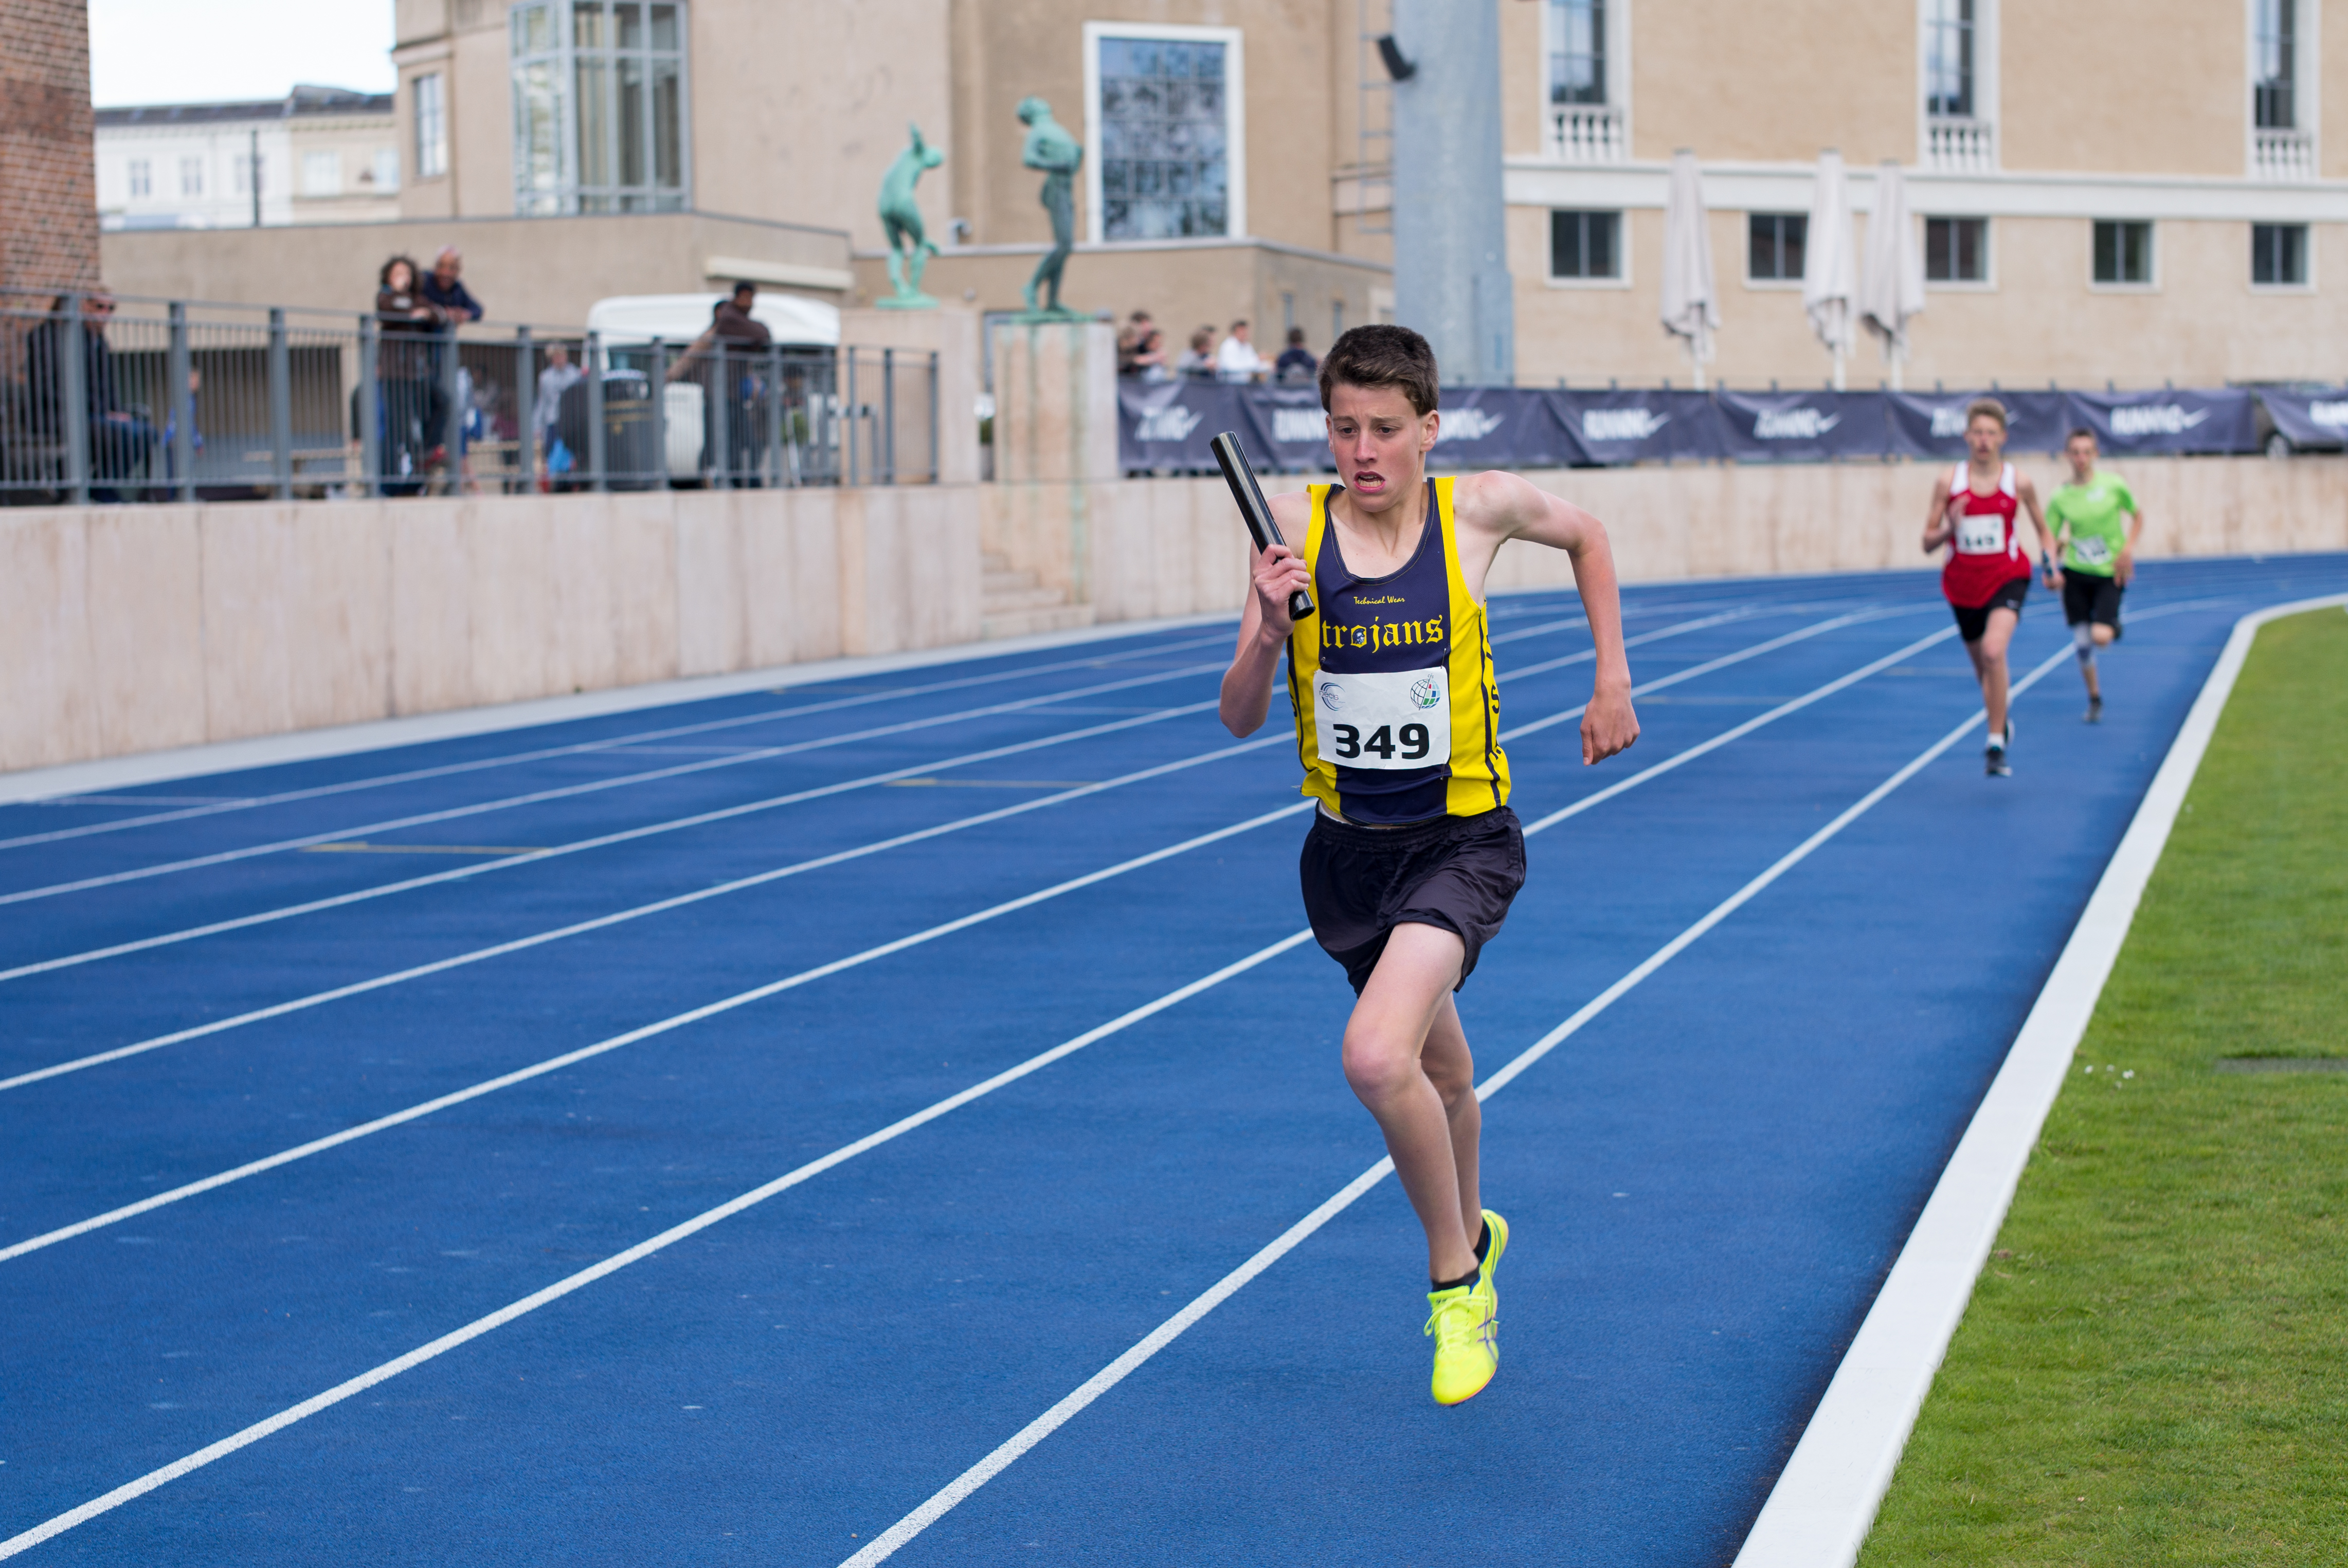
running, sports, endurance, athletics, sprint, physical exercise, human action, duathlon, track and field athletics, middle distance running, 800 metres, 4 100 metres relay